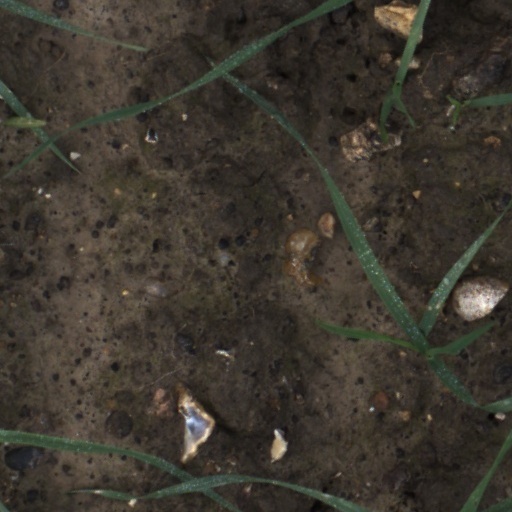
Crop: wheat